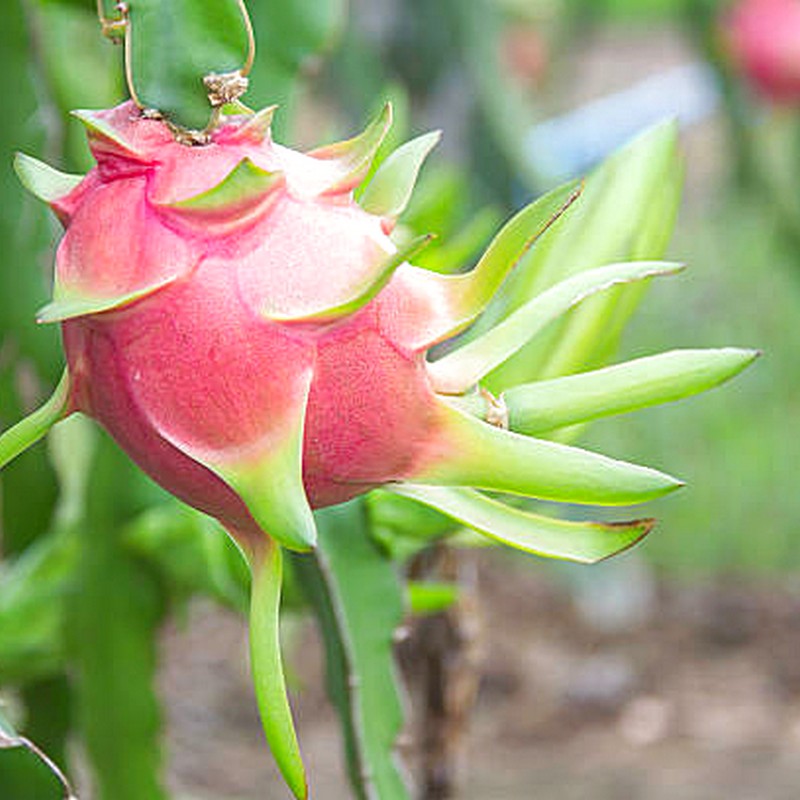
Label: Mature Dragon Fruit